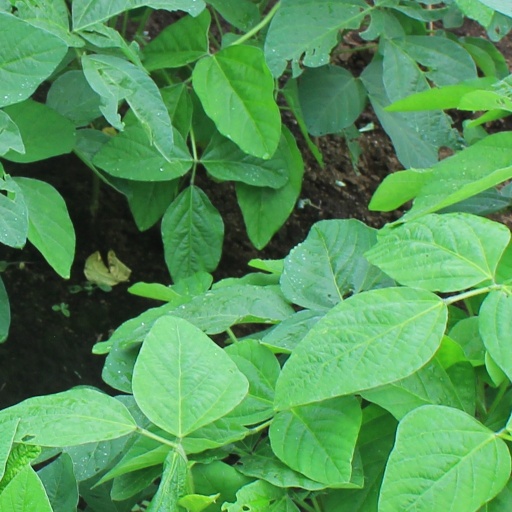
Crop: soybean